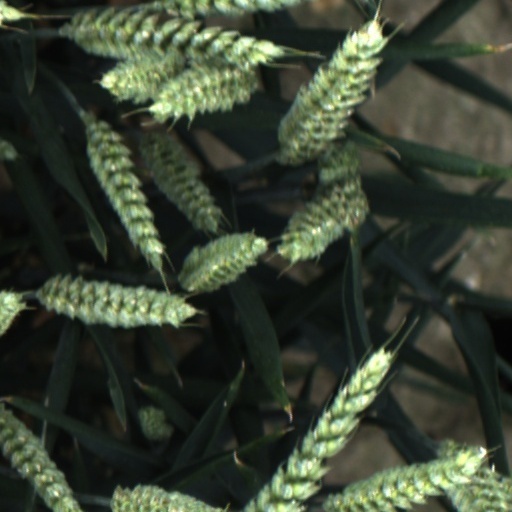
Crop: wheat